Spinterface

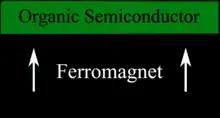
Spinterface: organic semiconductor layer grown on a ferromagnet substrate

Spinterface is a term coined to indicate an interface between a ferromagnet and an organic semiconductor.